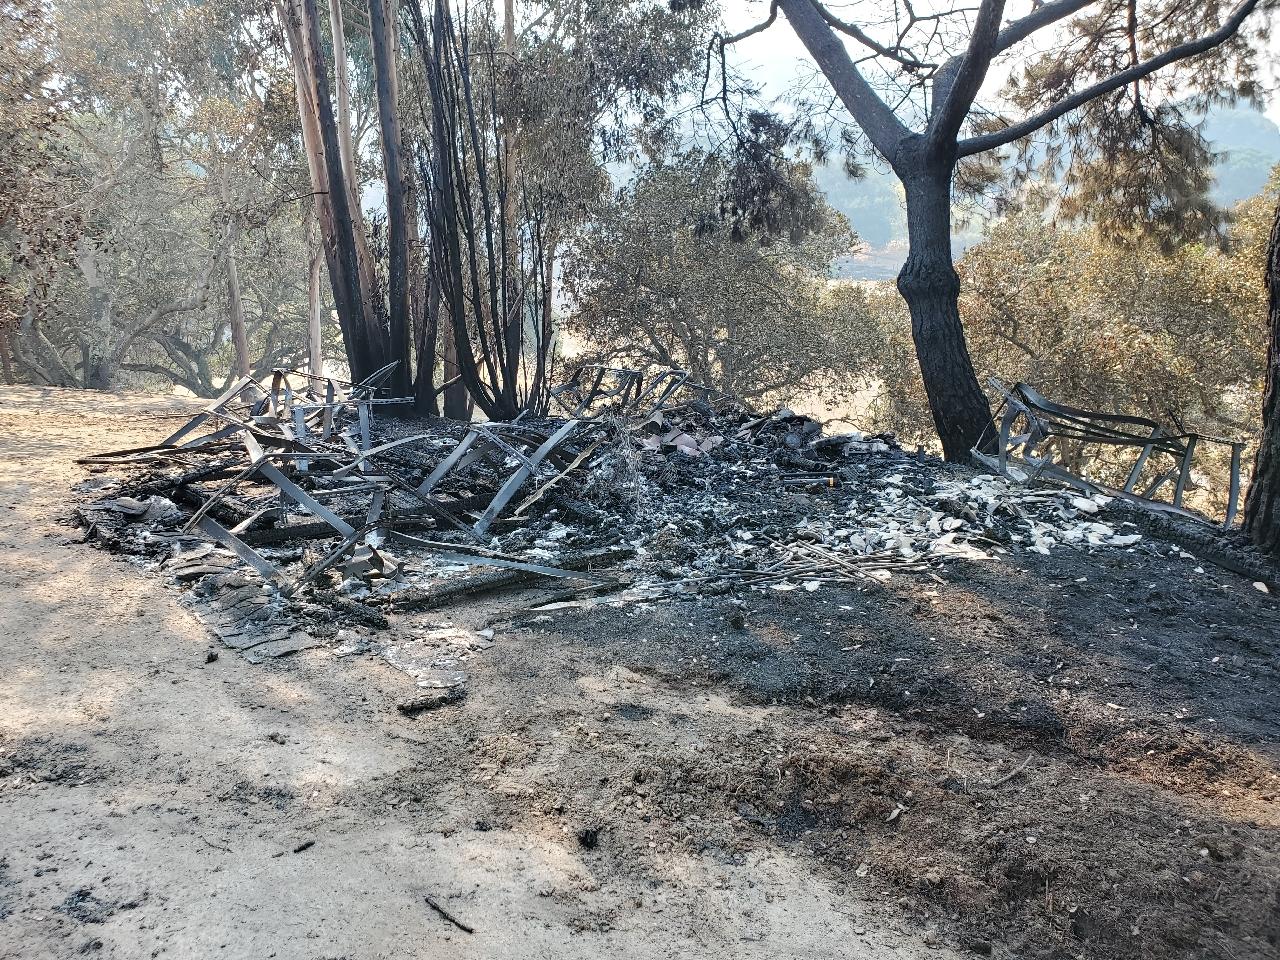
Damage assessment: destroyed